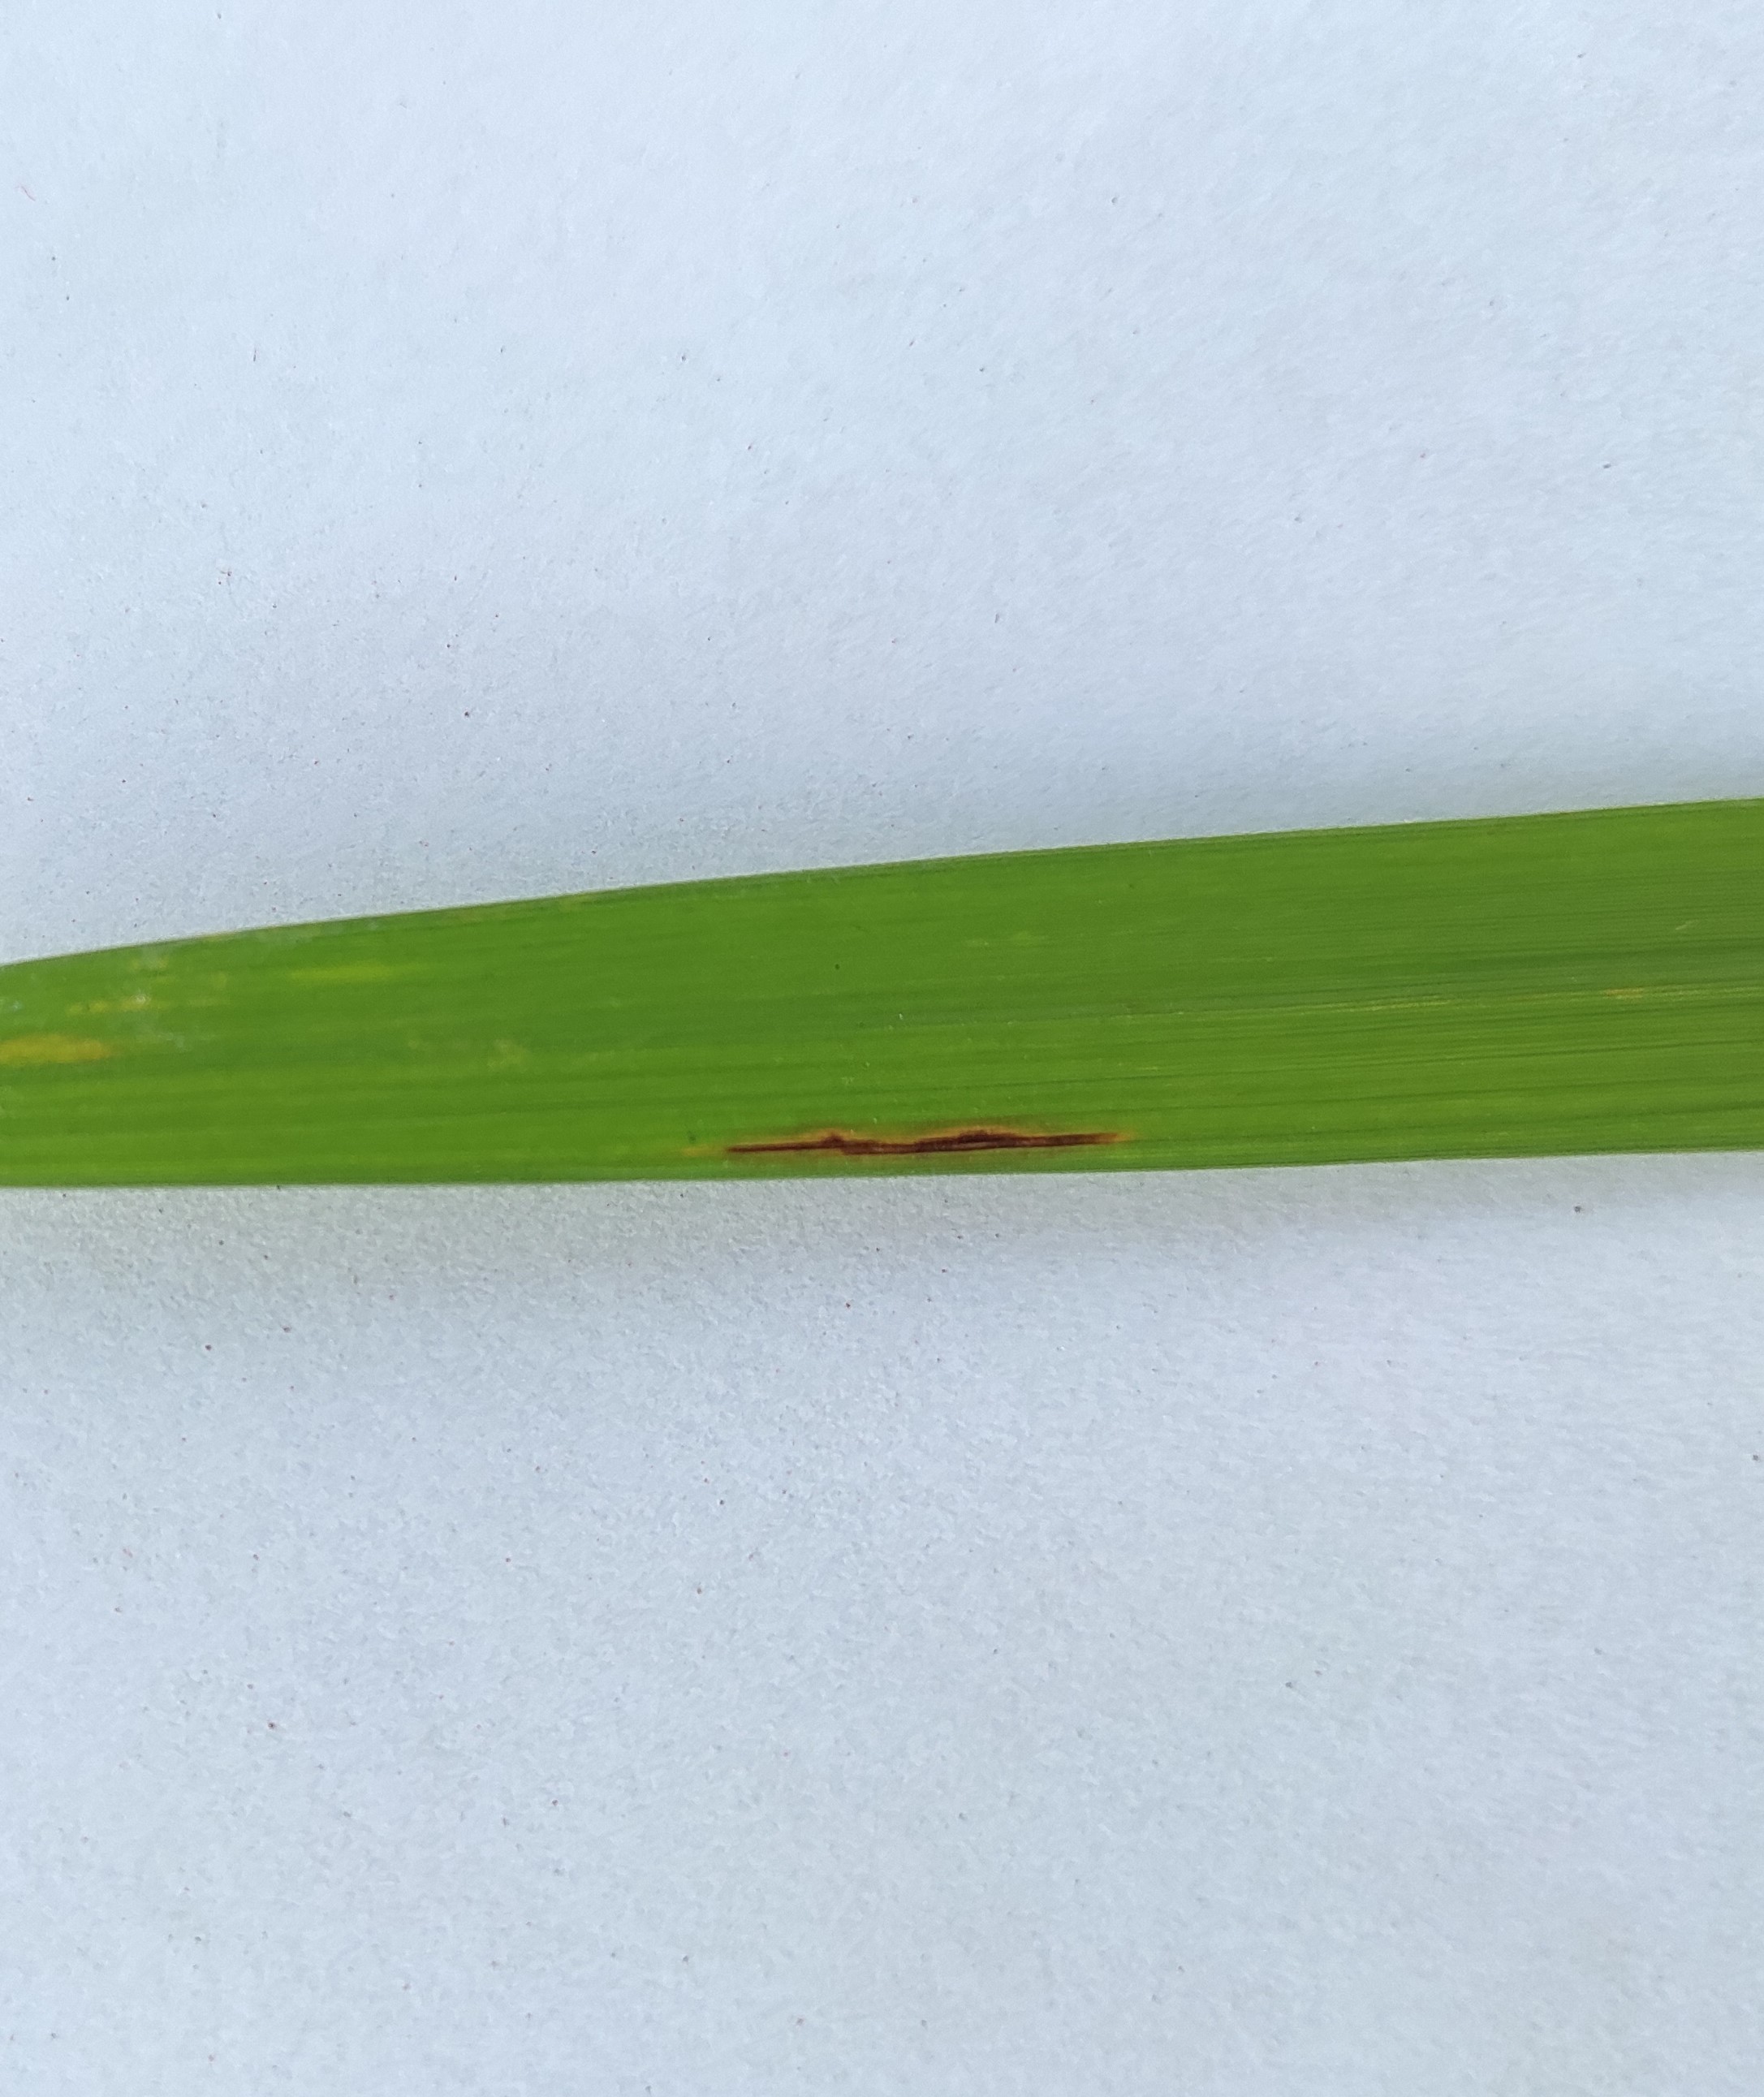
Label: Rice Blast